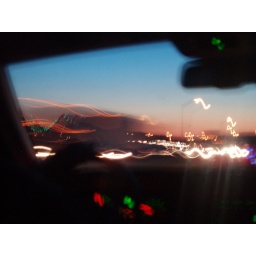
During the drive back home to Grandma's, I took pictures in the car without using the flash for cool streaky effects.